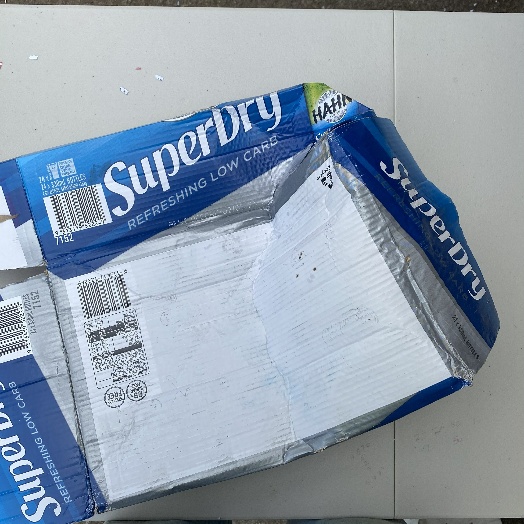
Label: Cardboard